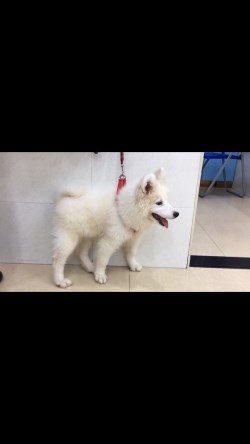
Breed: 2192-n000088-Samoyed